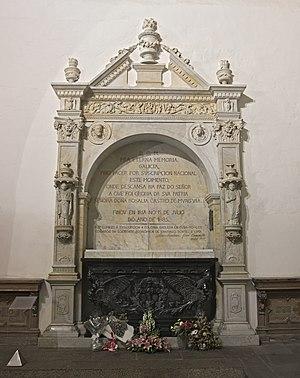
Le Panthéon des Galiciens illustres se trouve dans l'église du Convento de San Domingos de Bonaval à Saint-Jacques-de-Compostelle. L'ensemble de l'église est considéré comme étant le Panthéon, mais seules les chapelles de la Visitation et du Saint Christ sont en réalité utilisées. Y reposent des personnes marquantes du peuple galicien, comme la poétesse Rosalía de Castro, le politicien régionaliste Alfredo Brañas, le sculpteur Francisco Asorey, le poète Ramón Cabanillas, le géographe Domingo Fontán et l'artiste et nationaliste Alfonso Daniel Rodríguez Castelao.